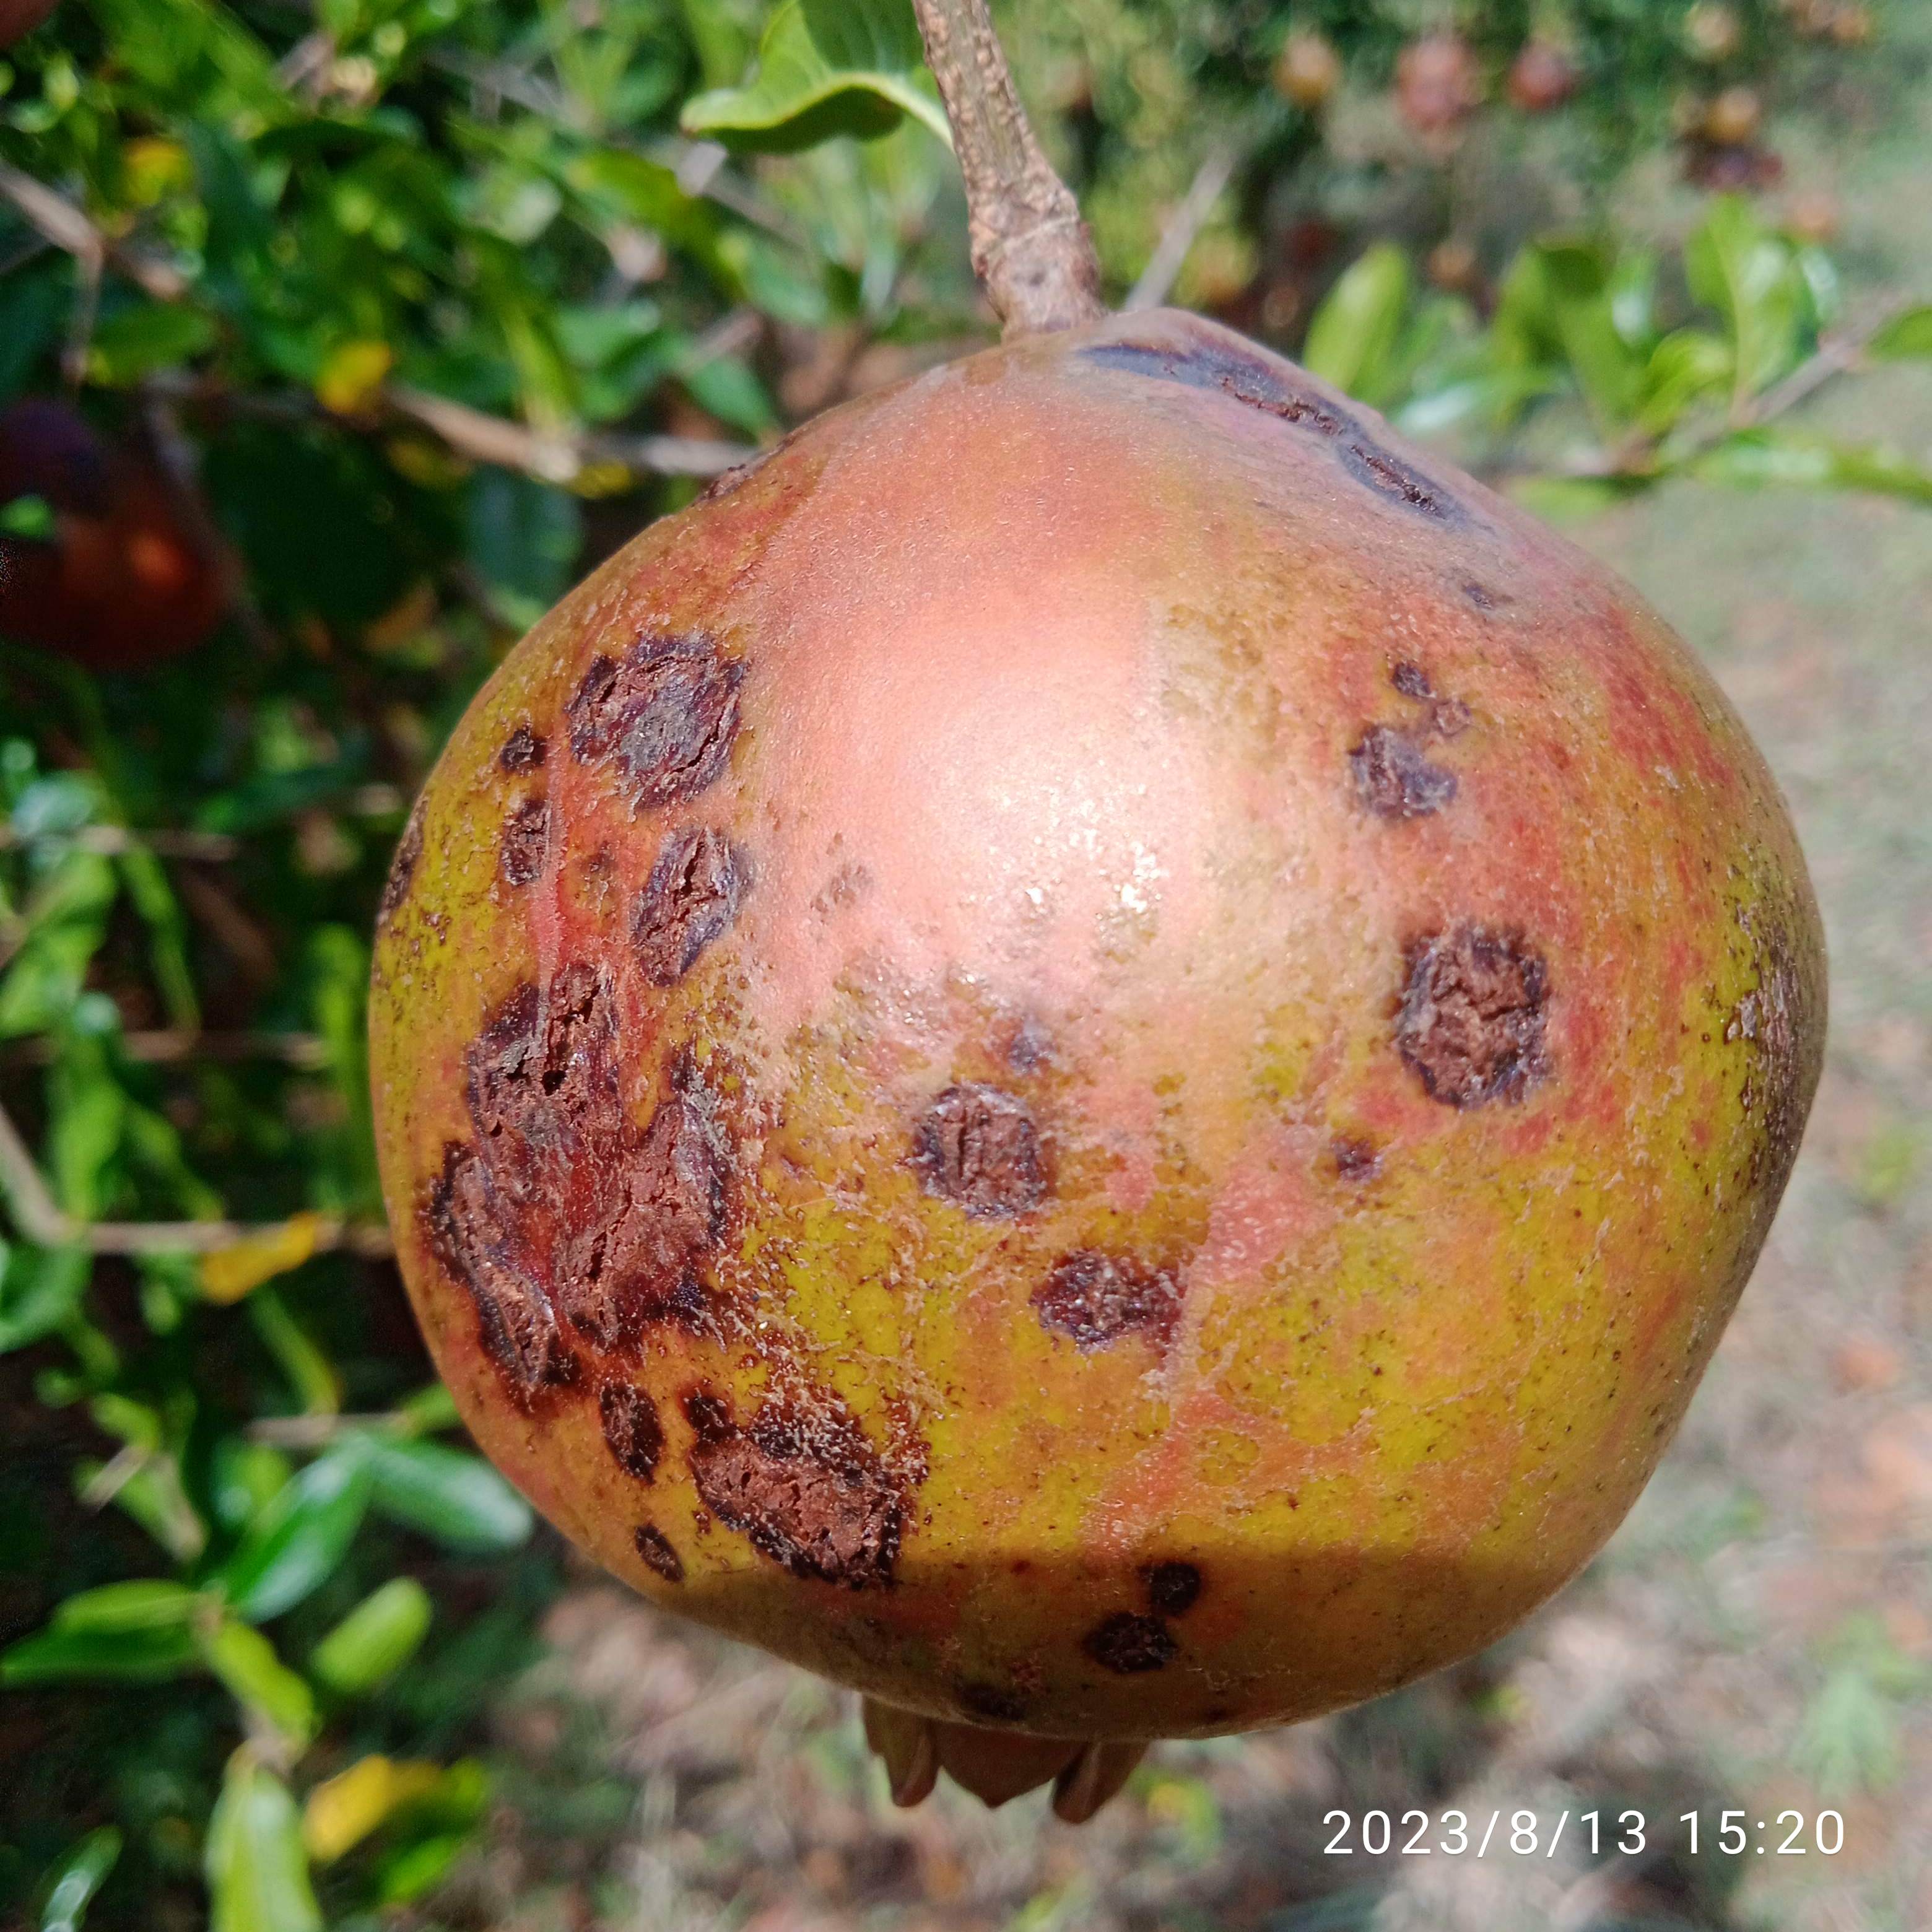
Label: Cercospora